Falkirk

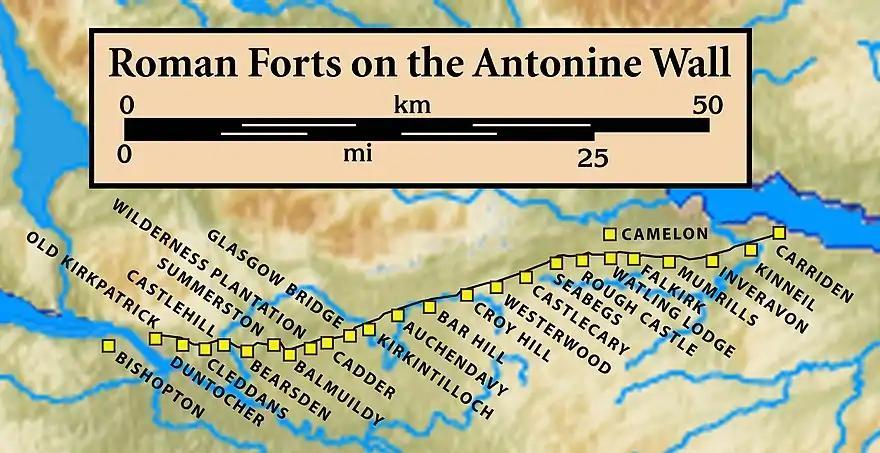
Forts and "Fortlets" associated with the Antonine Wall from west to east: Bishopton, Old Kilpatrick, Duntocher, "Cleddans", Castlehill, Bearsden, "Summerston", Balmuildy, "Wilderness Plantation", Cadder, "Glasgow Bridge", Kirkintilloch, Auchendavy, Bar Hill, Croy Hill, Westerwood, Castlecary, "Seabegs", Rough Castle, Camelon, "Watling Lodge", Falkirk, Mumrills, Inveravon, "Kinneil", Carriden

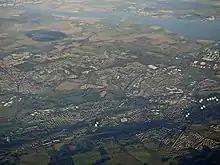
Falkirk and Stenhousemuir, as seen from above

"An Eaglais Bhreac" is a derivative formed from the Scottish Gaelic cognate of the first recorded name "Egglesbreth" from the Brittonic for "speckled church", presumably referring to a church building built of many-coloured stones. The Scottish Gaelic name was calqued into Scots as "Fawkirk" (literally "variegated church"), then later amended to the modern English name of "Falkirk". The Latin name "Varia Capella" also has the same meaning. Falkirk Old Parish Church stands on the site of the medieval church, which may have been founded as early as the 7th century.